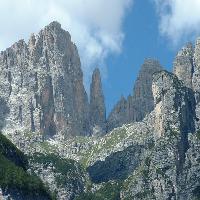
Weather: sun or clear